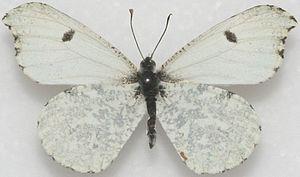
Anthocharis midea est un insecte lépidoptère de la famille des Pieridae de la sous-famille des Pierinae et du genre Anthocharis.